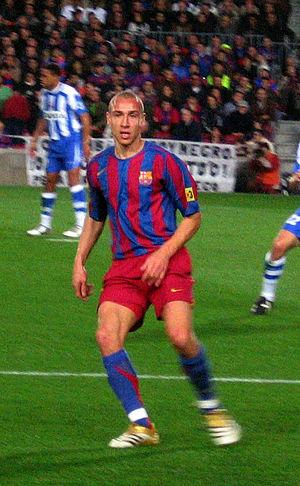
Henrik Edward Larsson, souvent surnommé Henke, né le 20 septembre 1971 à Helsingborg, est un footballeur international suédois, devenu entraîneur.